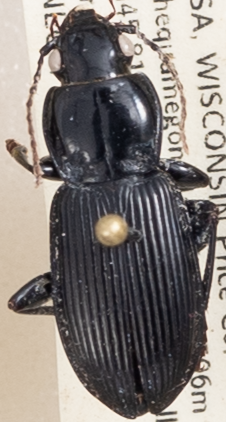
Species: Pterostichus novus
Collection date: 2019-07-09
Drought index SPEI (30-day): -0.32
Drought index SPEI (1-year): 1.69
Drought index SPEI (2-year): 0.9